Željko Mavrović

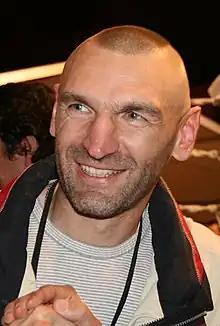
Mavrović in 2008

Željko Mavrović (born 17 February 1969) is a Croatian former professional boxer who competed from 1993 to 1998. In 1998, as an undefeated challenger, he faced Lennox Lewis for the WBC heavyweight title, but lost in what would be his final fight. After retiring from boxing, Mavrović became an entrepreneur. Željko Mavrović was the first vegetarian in the history of world boxing who fought for the title of world champion.